Seán Ó Ríordáin

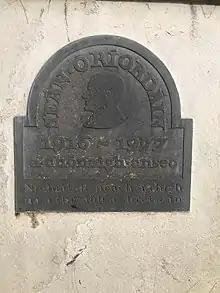
A plaque in Inniscarra, County Cork commemorating the house in which Ó Ríordáin lived the majority of his adult life. Below is a line from his poem "Fill Arís", which roughly translates as "It is not natural for anyone to abandon his house or his tribe".

Ó Ríordáin contracted pneumonia at the age of thirteen, and was afterwards ill for most of his life. He was diagnosed with tuberculosis in 1938, and made frequent visits to sanatoria throughout his life thereafter. Ó Ríordáin never married, and died in Sarsfield Court Hospital in 1977. He is interred in St. Gobnait's cemetery, Baile Mhúirne, alongside his father and paternal grandparents.